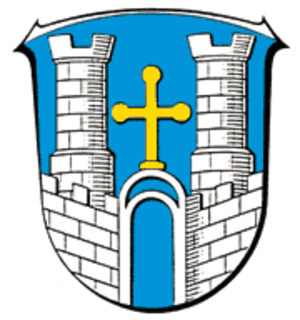
Gudensberg est une petite ville allemande située dans l'arrondissement de Schwalm-Eder dans le land de la Hesse. Elle se trouve à 20 km au sud de Cassel et à 10 km au nord-est de Fritzlar. La ville est réputée pour son château fort, le Hohenburg, dont la construction remonte au début du XIᵉ siècle.